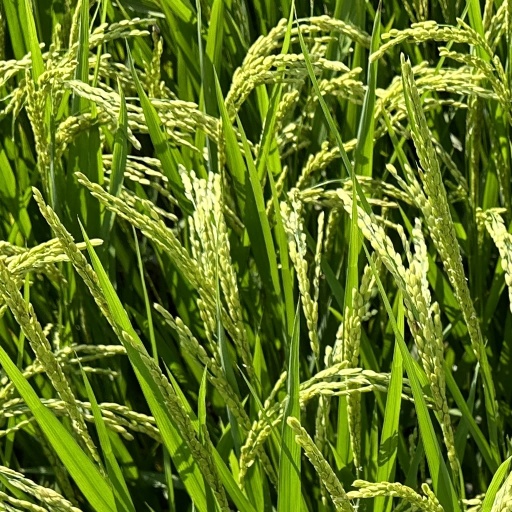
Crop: rice